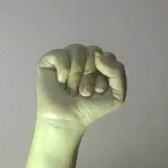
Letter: saad